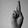
ASL letter: R